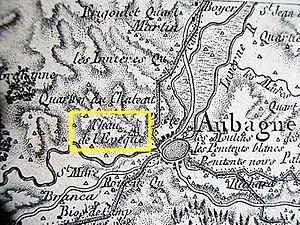
Carte d'Aubagne XVIIIéme siècle soulignant le ""Chateau de l'évêque"" au nord"
Située sur la commune d'Aubagne en Provence, entre Cassis et Aix-en-Provence, et sur le flanc sud du massif du Garlaban, la bastide de La Royante est typique le l'architecture des XVIIIᵉ et XIXᵉ siècles en Provence. Elle abrite une chapelle néo-gothique. Mentionné sur d'anciennes cartes comme « le château de l'évêque », le domaine a fait l'objet de recherches historiques pour les journées du patrimoine en 2011, et généalogiques depuis.